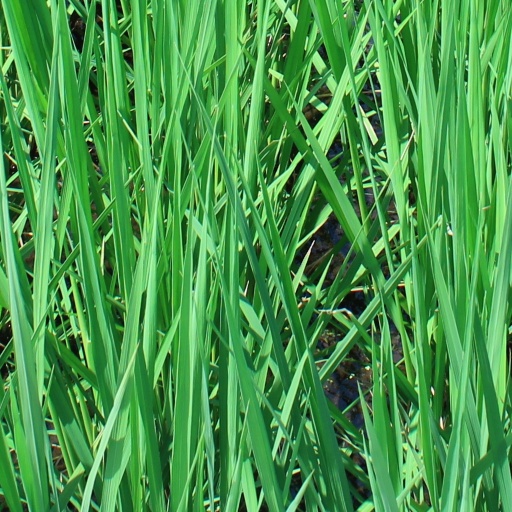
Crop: rice